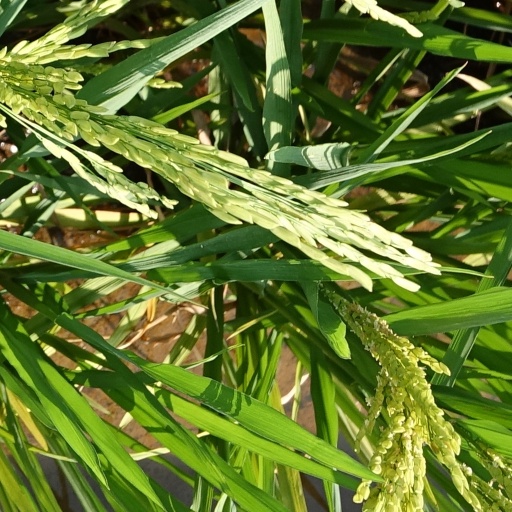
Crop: rice